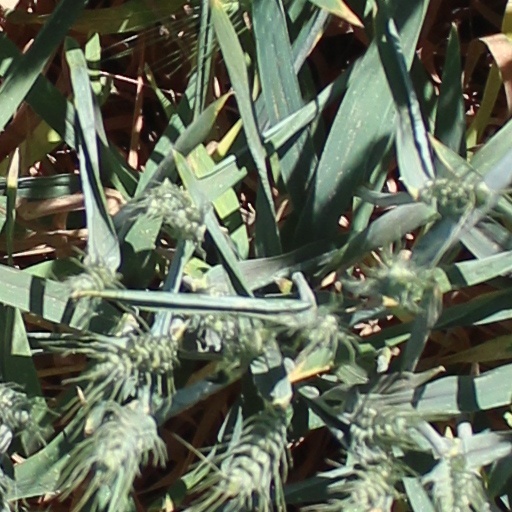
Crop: wheat